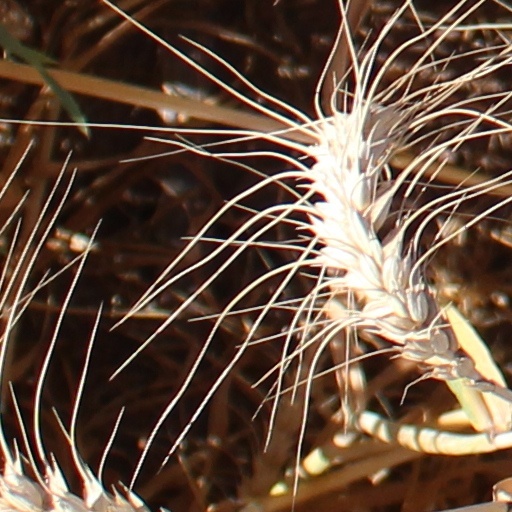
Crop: wheat